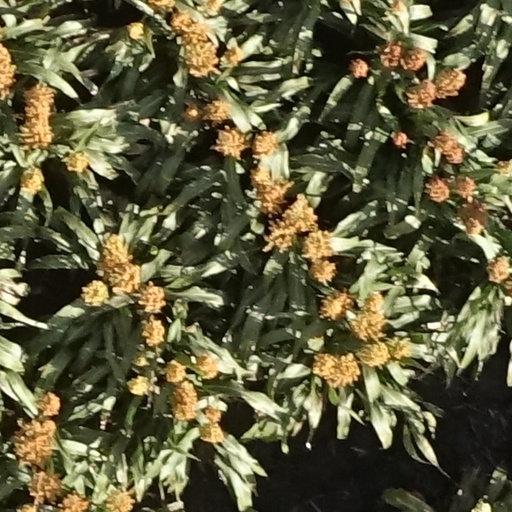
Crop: sorghum